Indian filter coffee

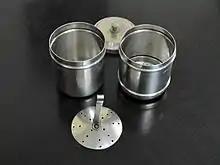
Metal South Indian coffee filter disassembled

Indian filter coffee is prepared by first bringing water to a boil. A special cylindrical filter is used in the preparation of the coffee. The filter has two metal cups that assemble one over the other. The filter coffee powder is first added to the upper cup on top of the perforated chamber and then compressed with a pressing disc. The boiled water is then poured over the disc and filter. The upper cup is then secured with the lid, and the coffee is allowed to brew. This process allows the water to extract more flavor from the coffee, resulting in a more robust and stronger flavor compared to Western drip coffee.